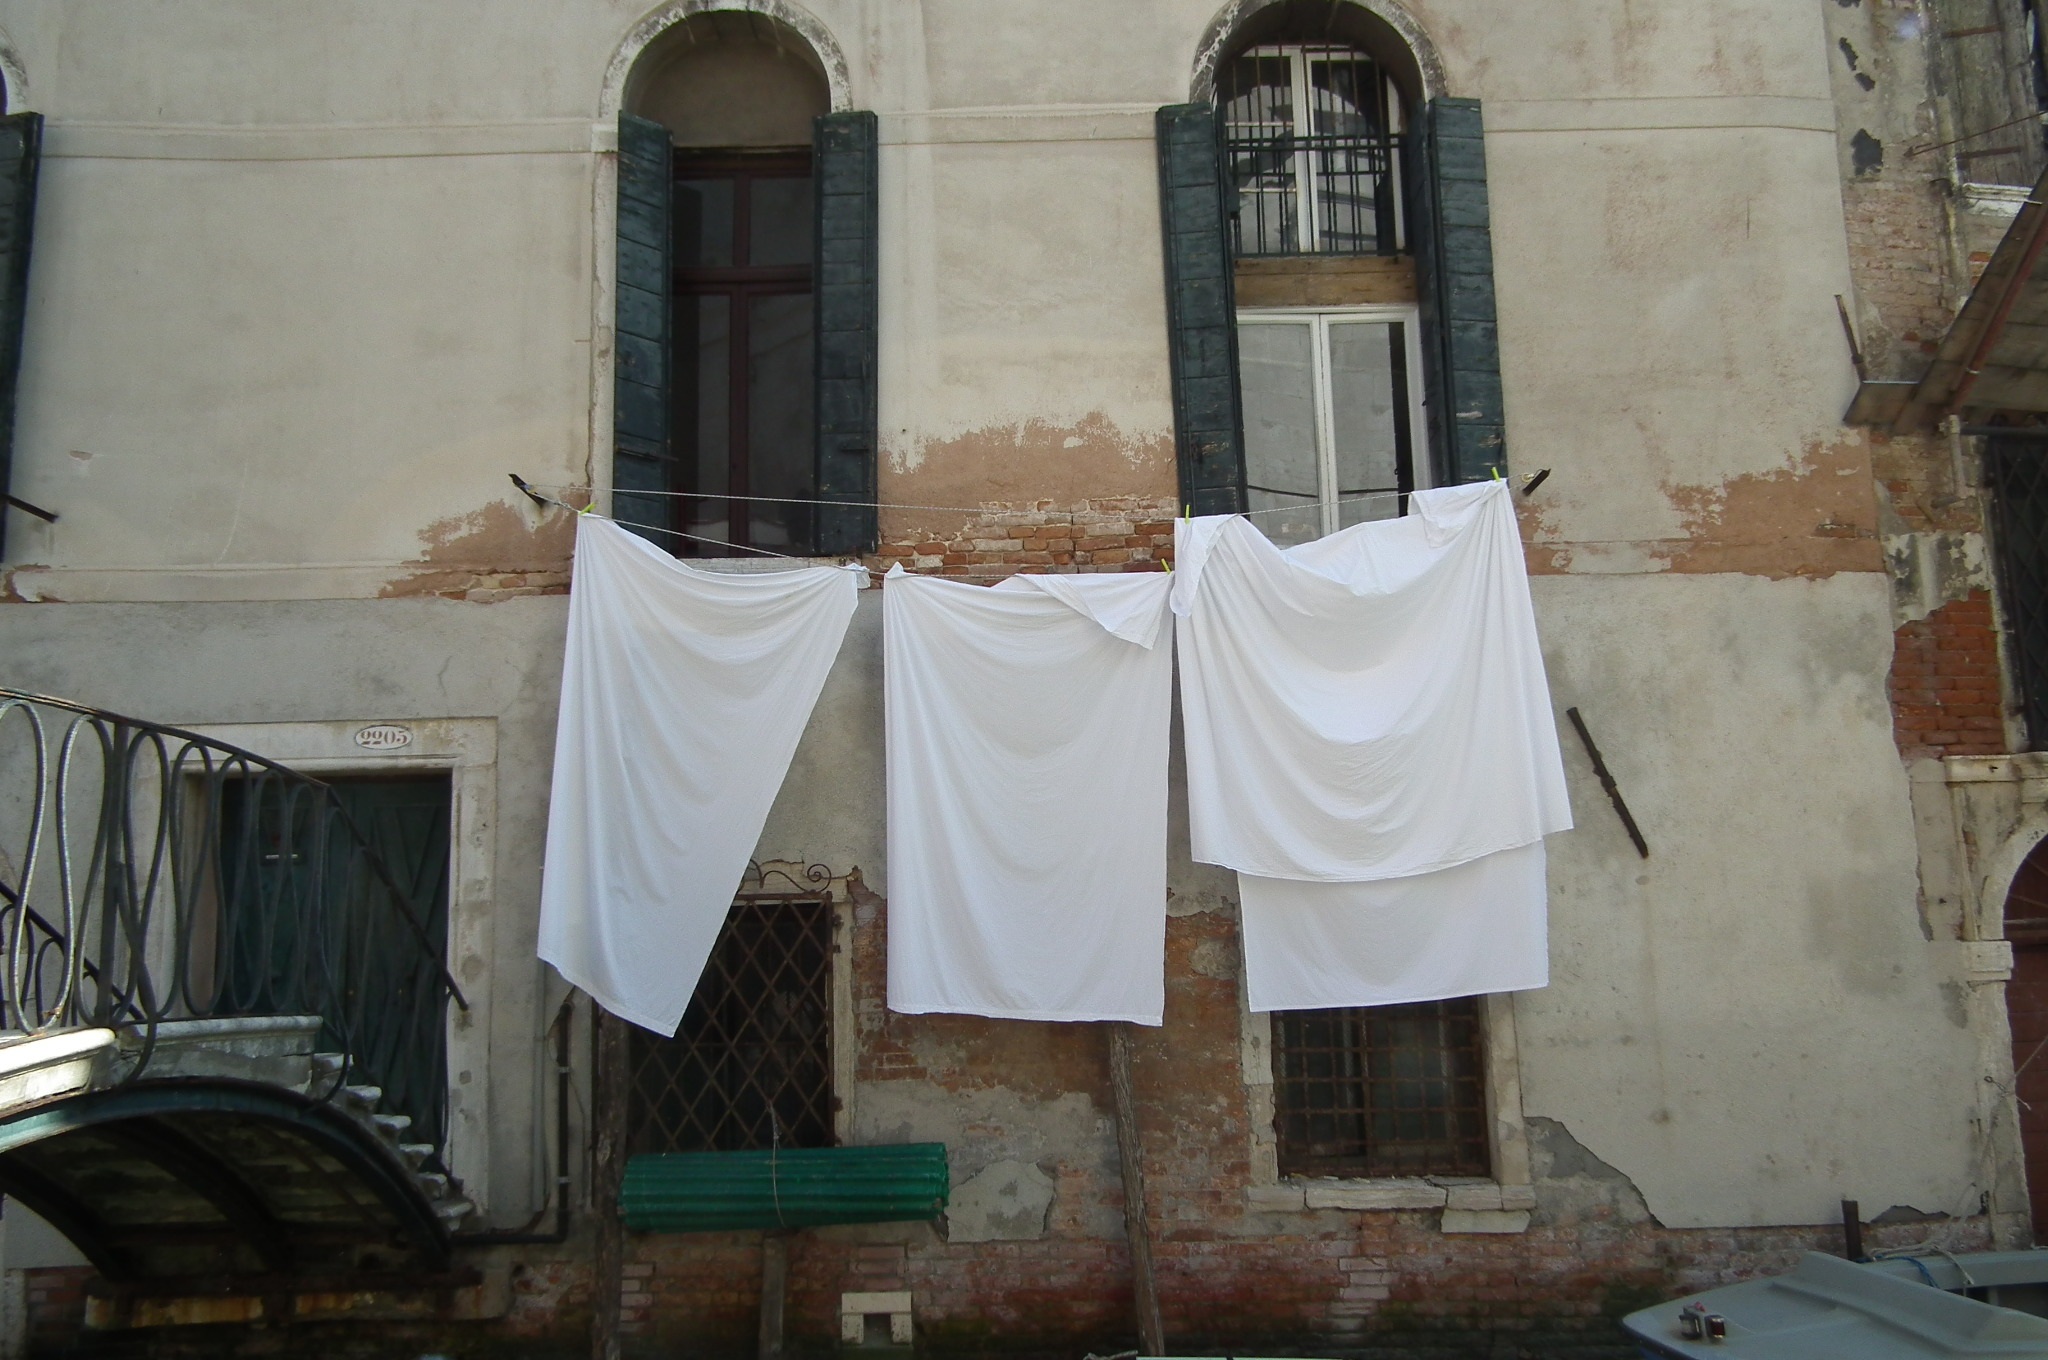
street, window, venice, linen, drying